Bathhouse Row

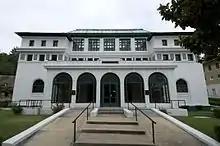
The Maurice

The Lamar Bathhouse was completed in 1923 in a transitional style often used in clean-lined commercial buildings of the time that were still not totally devoid of elements left over from various classical revivals: symmetry, cornices, and vague pediments articulating the front entrance.